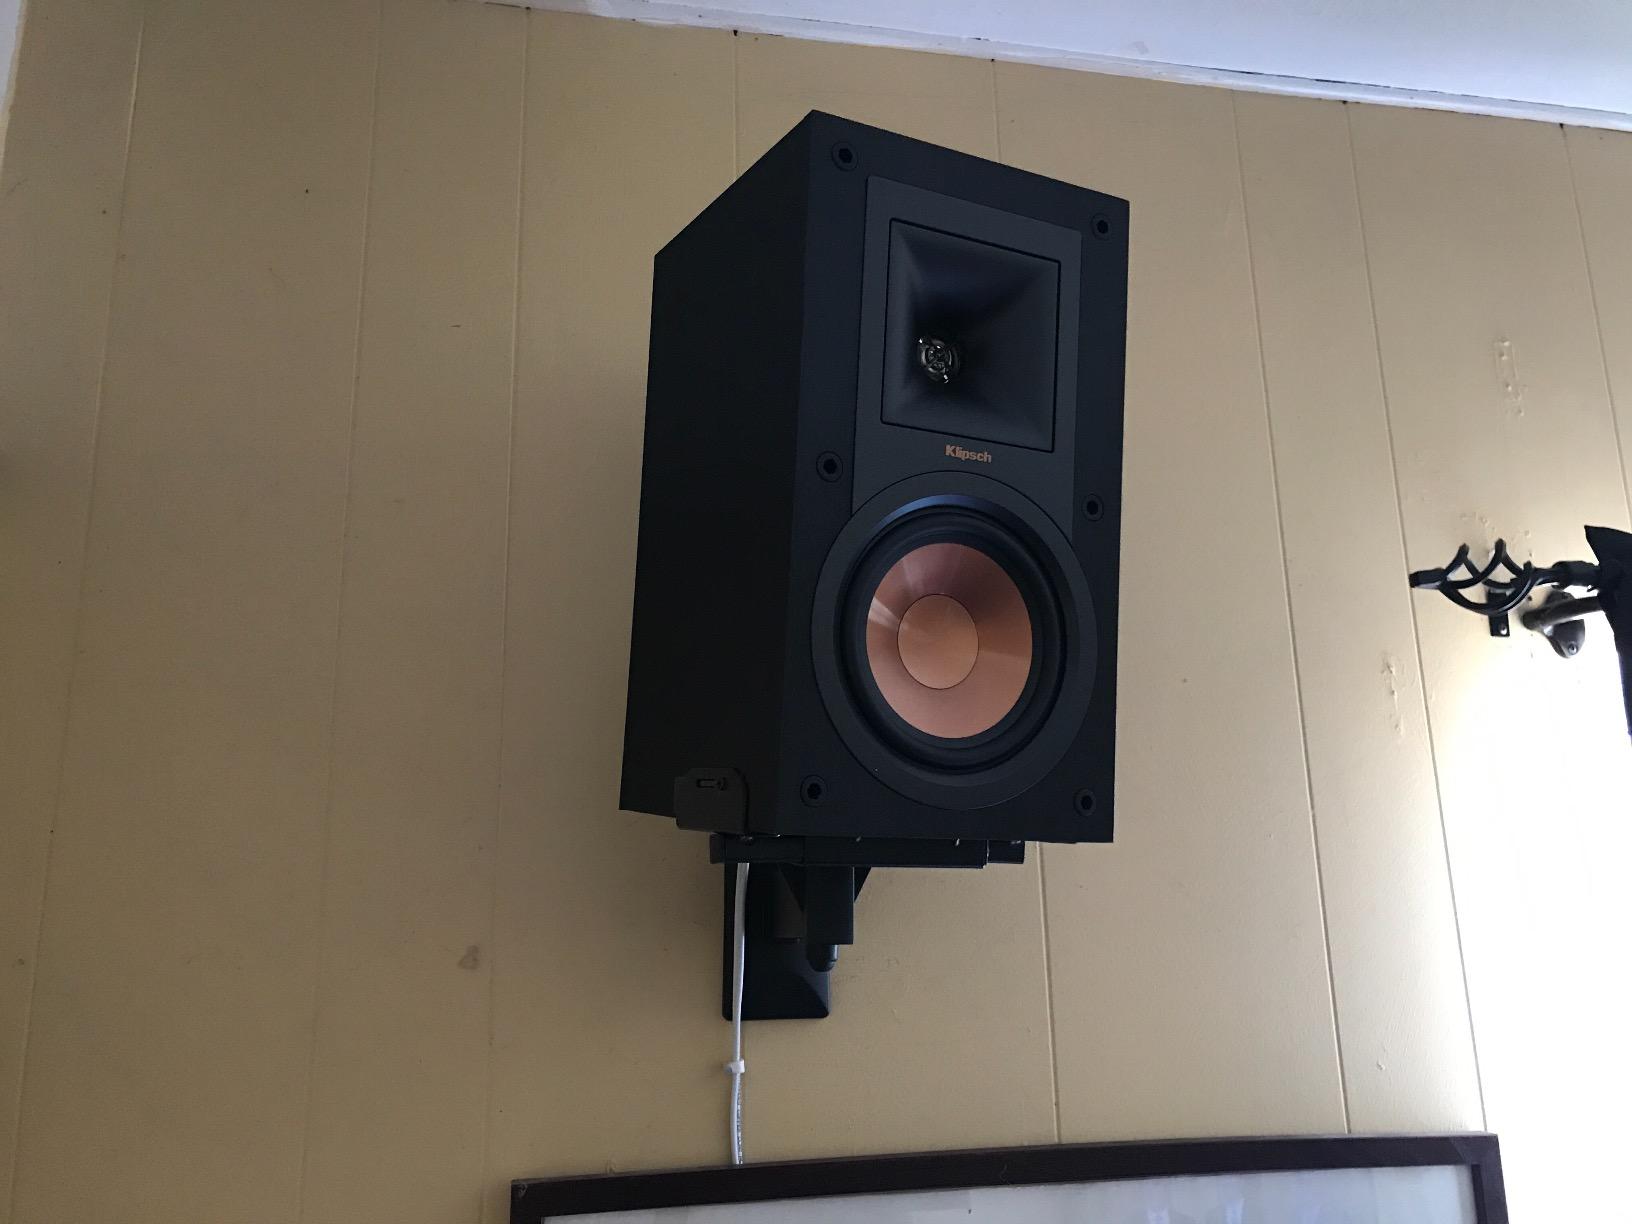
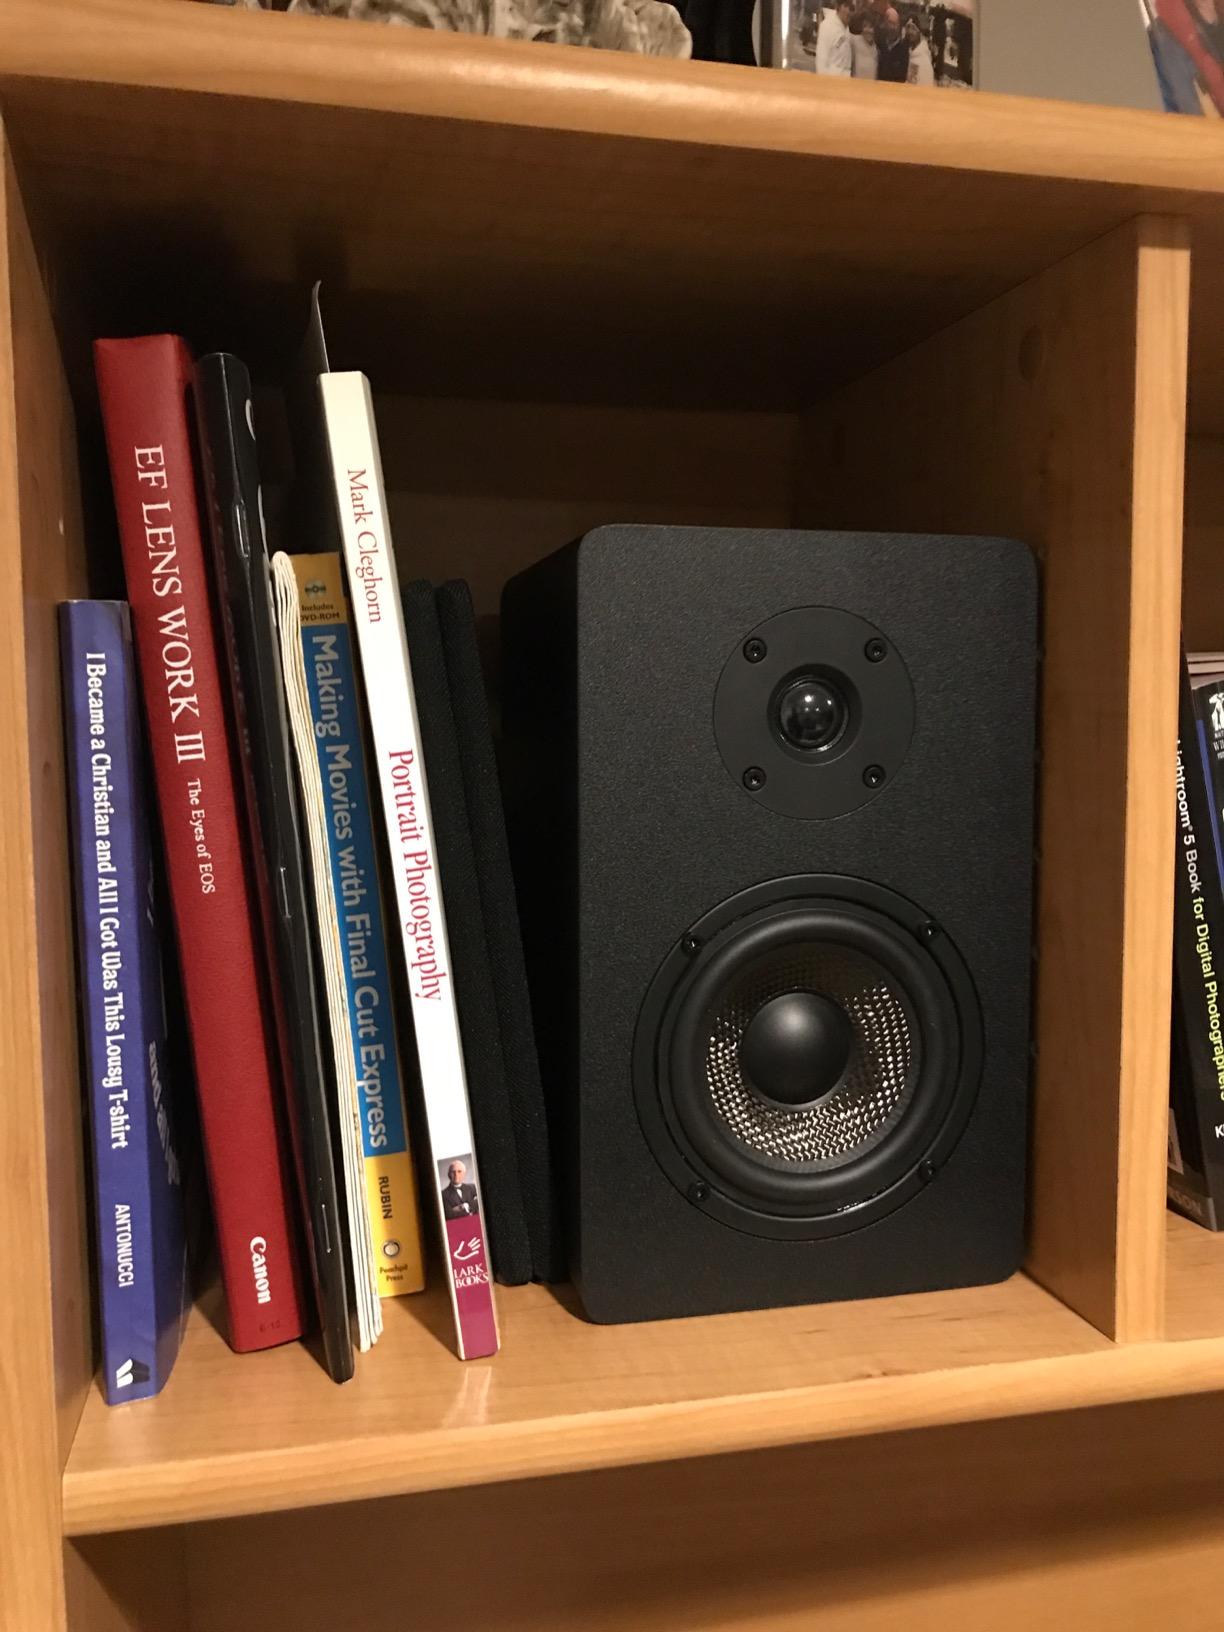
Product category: speaker
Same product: no